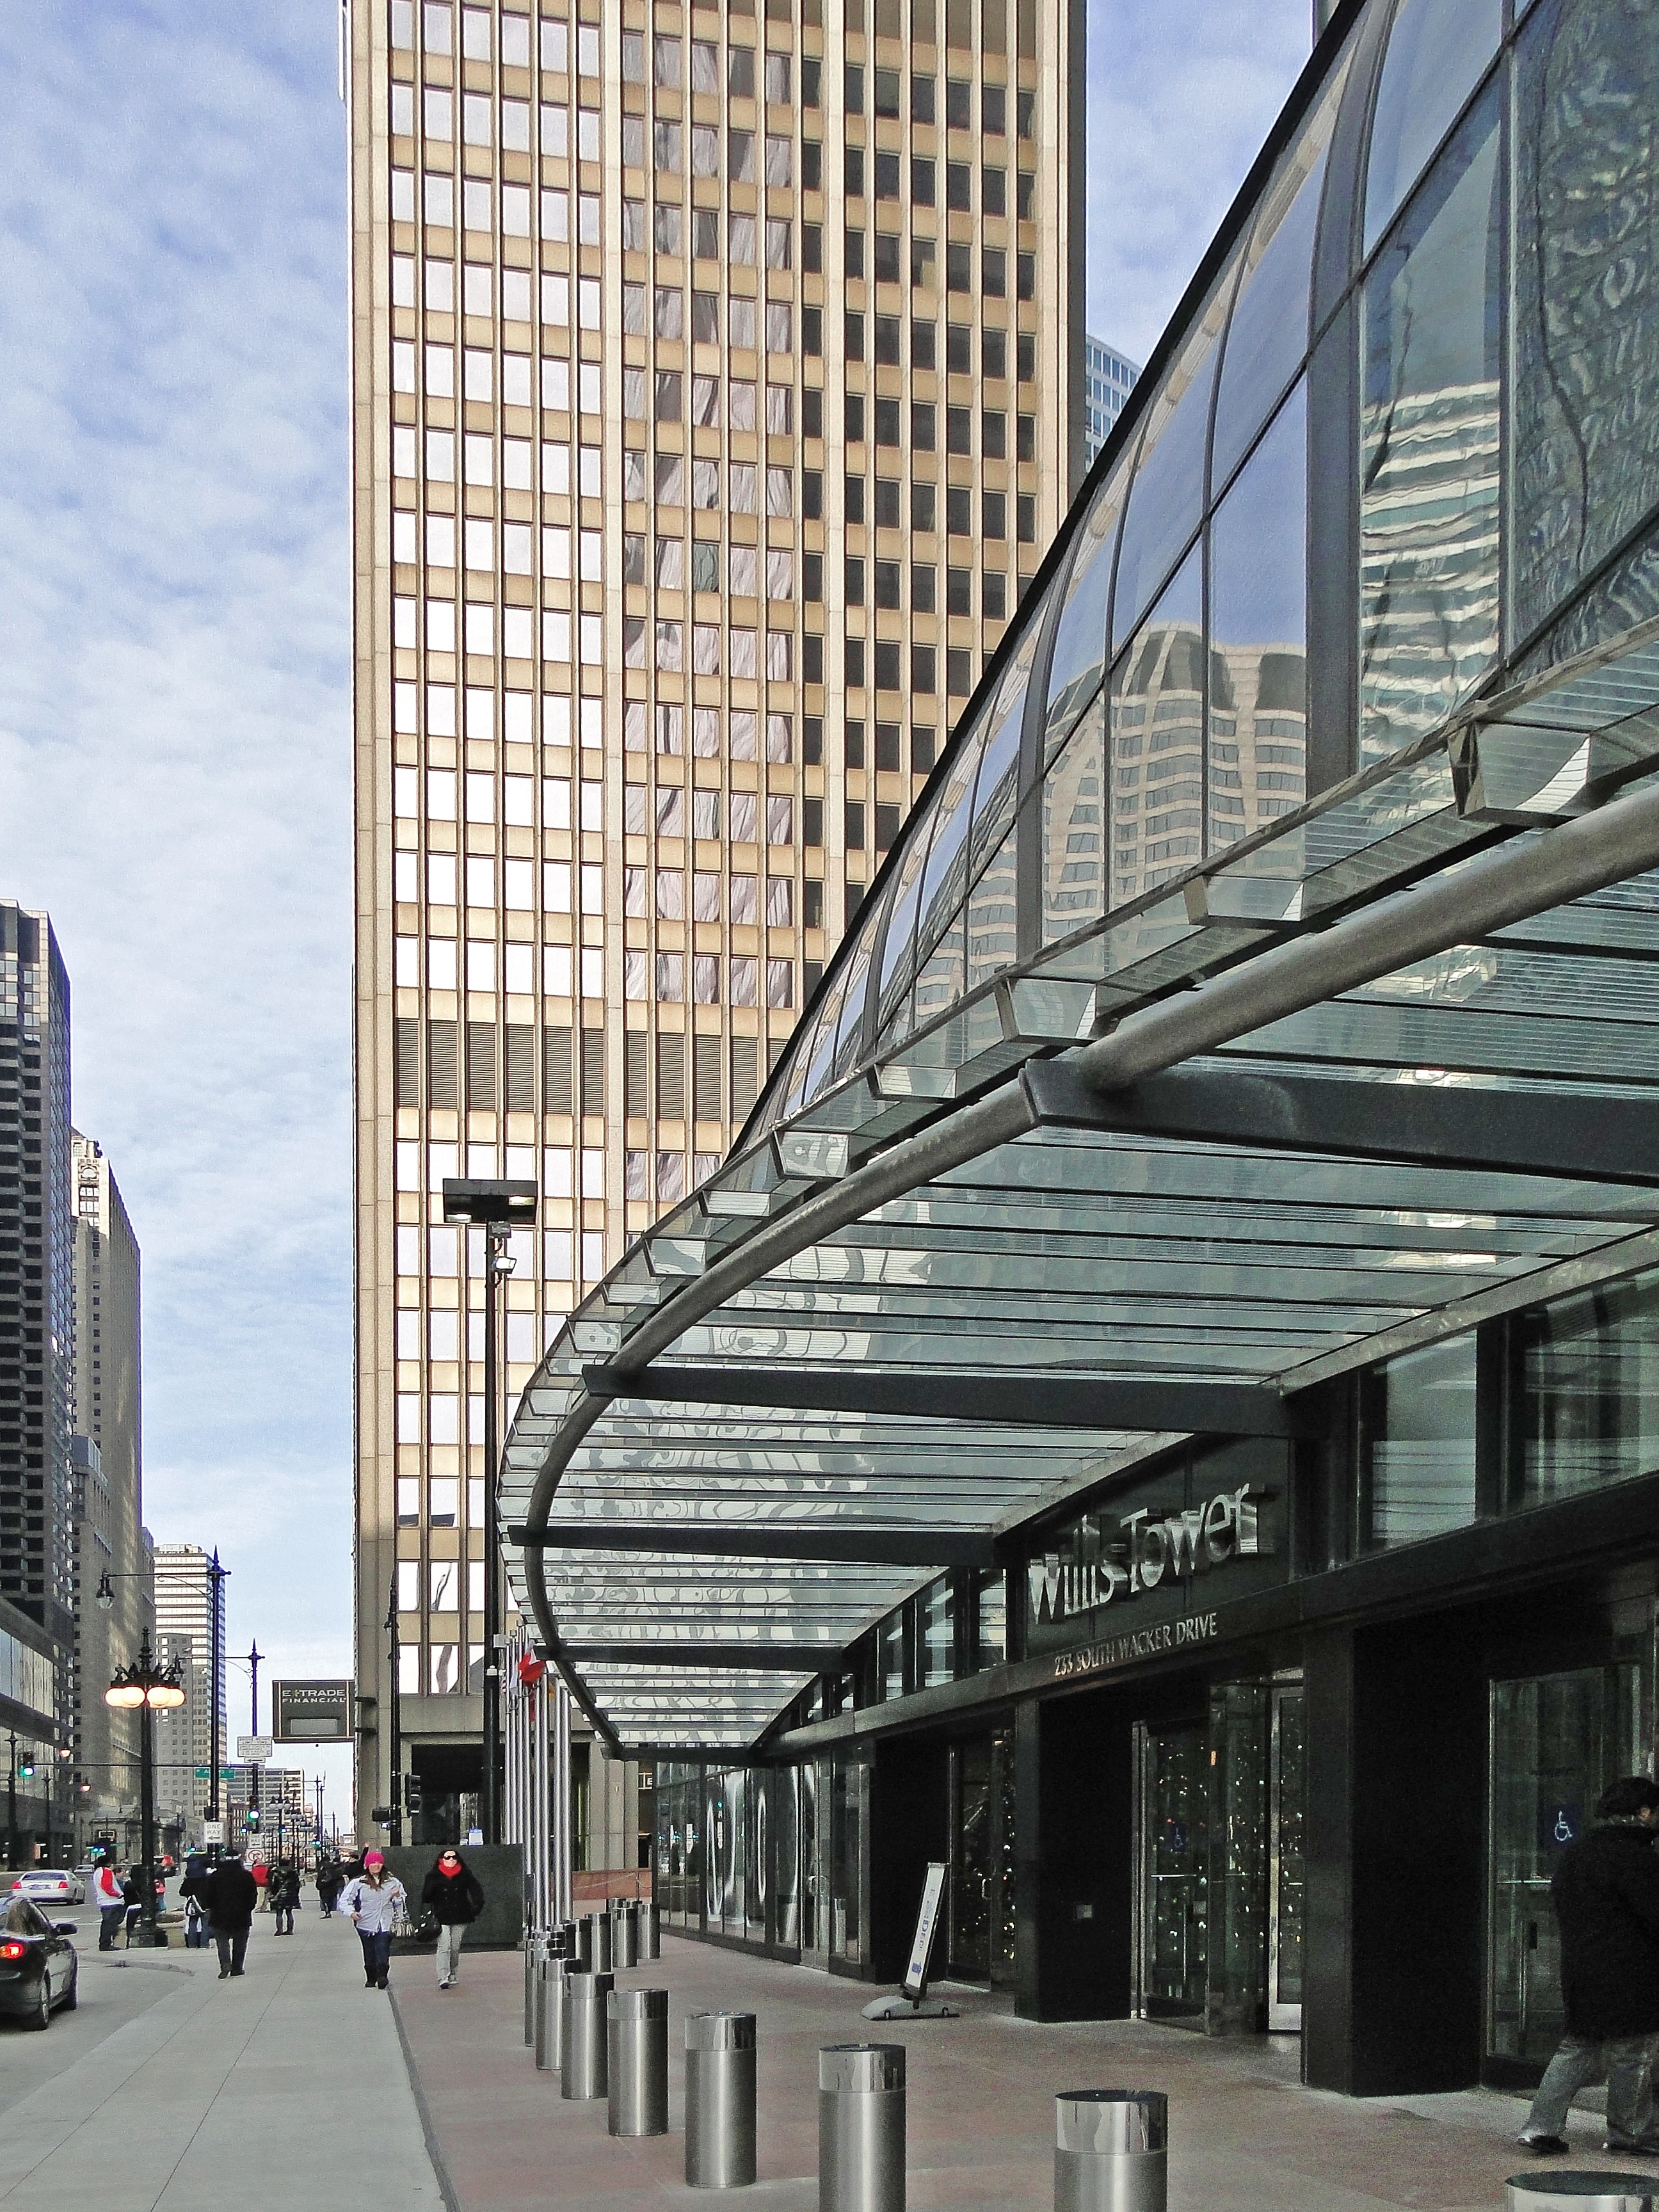
architecture, road, bridge, traffic, street, glass, city, skyscraper, cityscape, downtown, transport, landmark, chicago, facade, lane, office building, tower block, public transport, illinois, infrastructure, metropolis, the skyscraper, the door, urban area, skyway, human settlement, metropolitan area, helpfull, the city of chicago